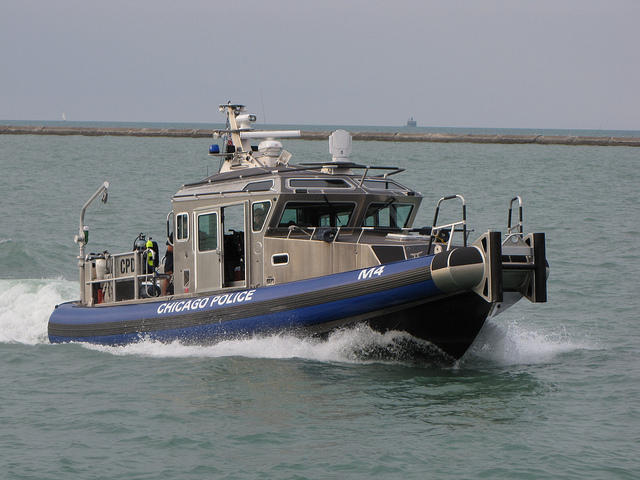
A blue and gray Chicago police boat patrolling the ocean.

A police boat traveling on water in the ocean.

A blue and grey police boat moving through the water.

A Chicago Police boat rides across the water.

A Chicago Police boat speeds through calm waters.